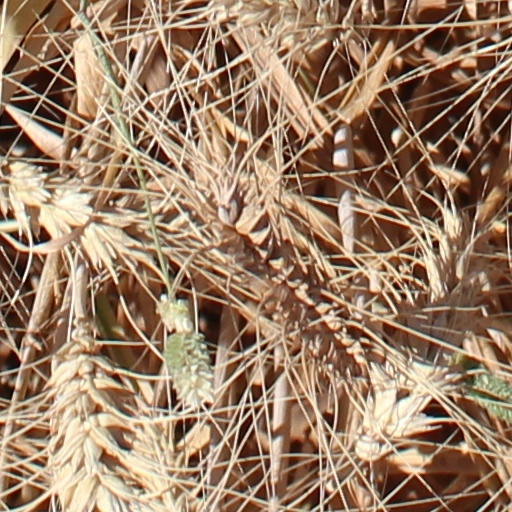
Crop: wheat